Richard Rossi

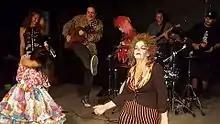
Richard Rossi playing guitar in the film "Canaan Land" with D.H. Peligro on drums. (April 17, 2017)

In March, 2016, it was reported that Rossi was in pre-production on his film "Canaan Land". Rebecca Holden played Sister Sara Sunday.